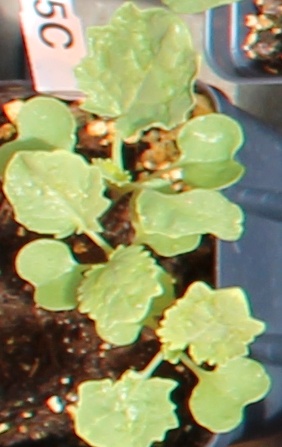
Label: Canola